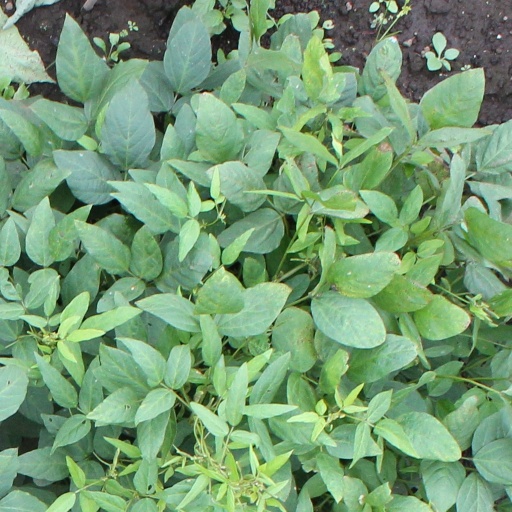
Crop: soybean